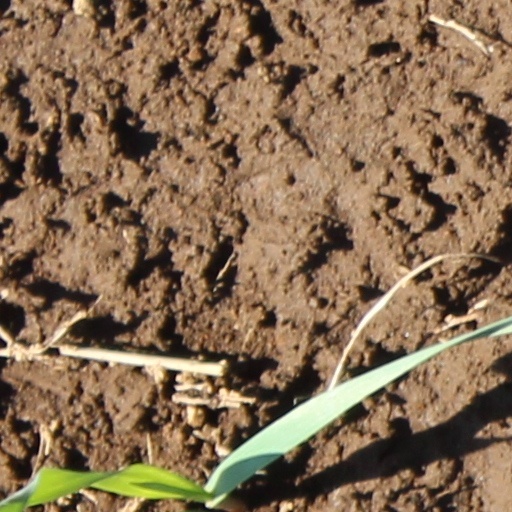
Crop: wheat